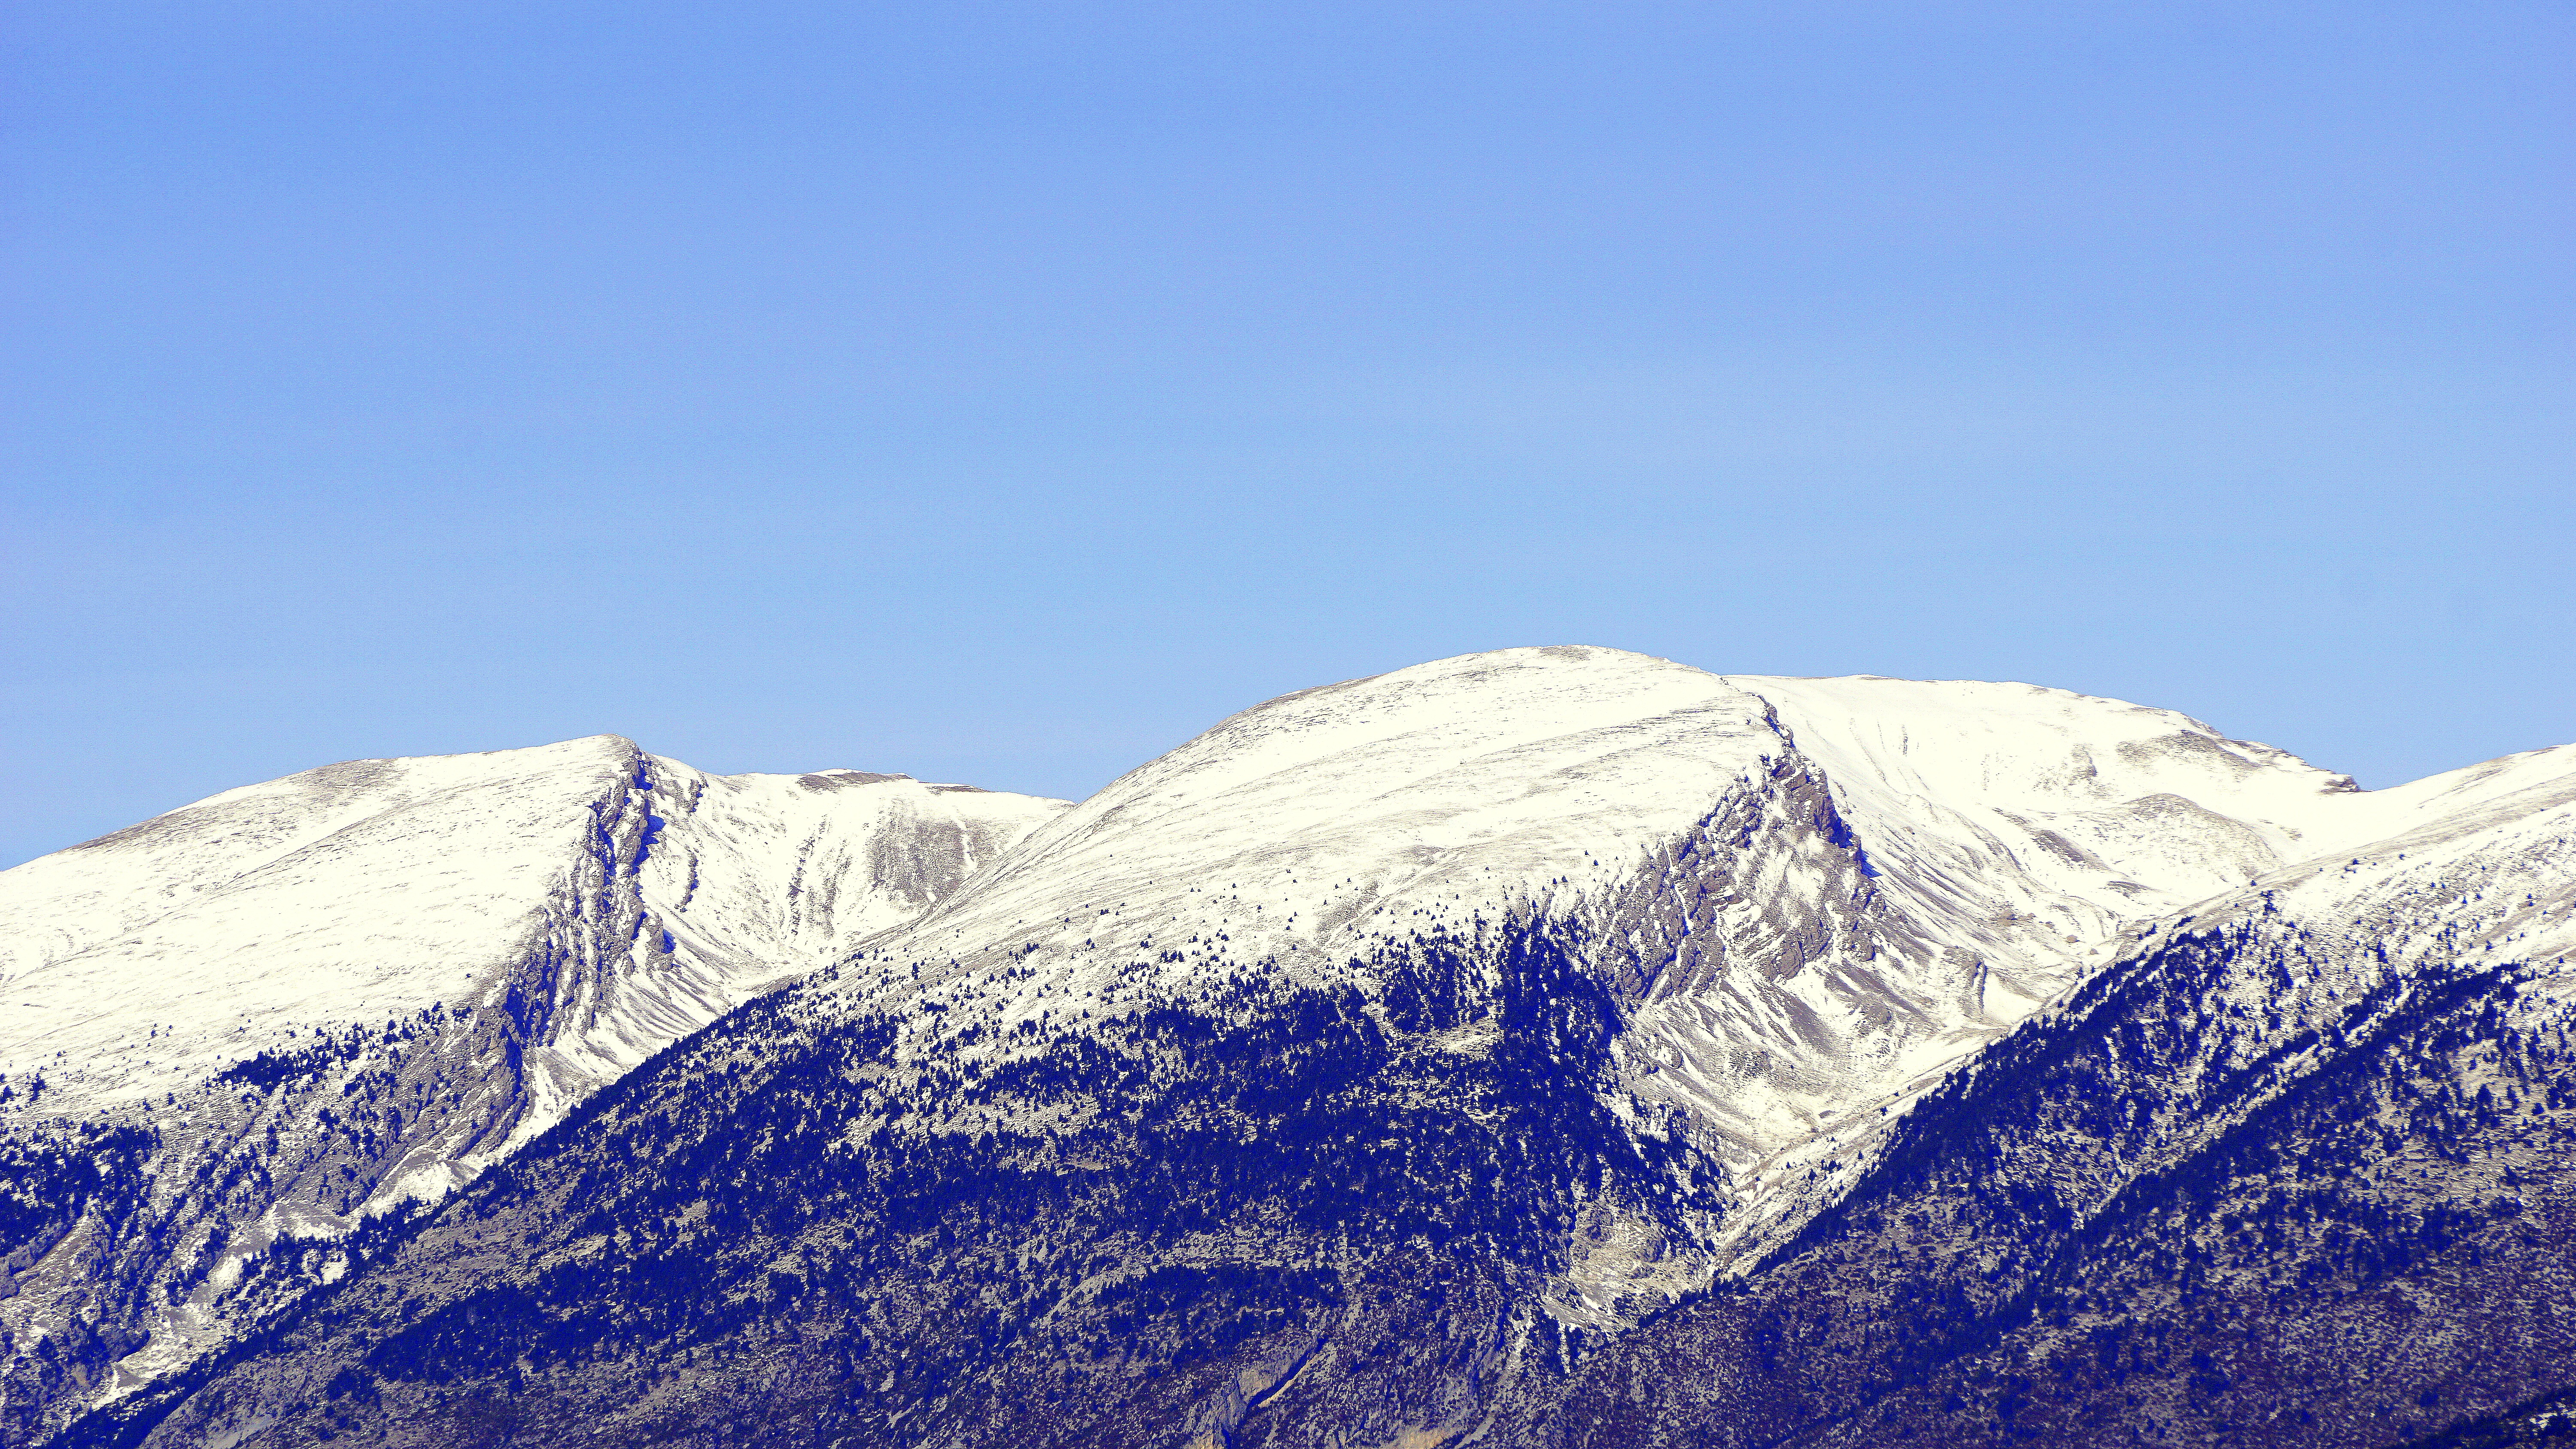
mountain, snow, winter, mountain range, weather, ridge, summit, mountaineering, alps, plateau, fell, cirque, piste, landform, snowy landscape, snowy mountains, mountain pass, nevados national natural park, cadi, geographical feature, mountainous landforms, geological phenomenon